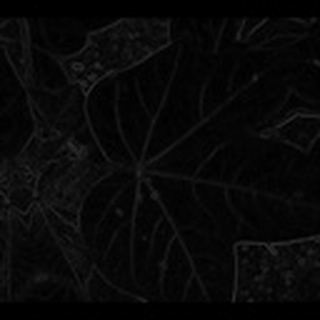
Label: healthy_cotton